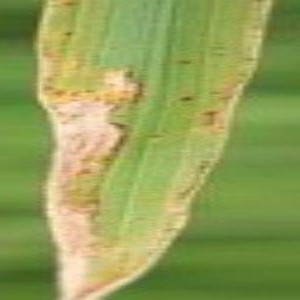
Disease: Bacterialblight